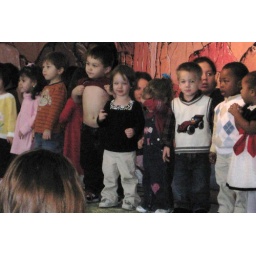
The boy in the car sweater on her left is her 'birthday twin' Aydrien.